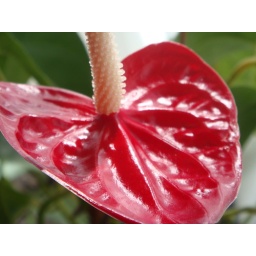
a house plant that is always in bloom.